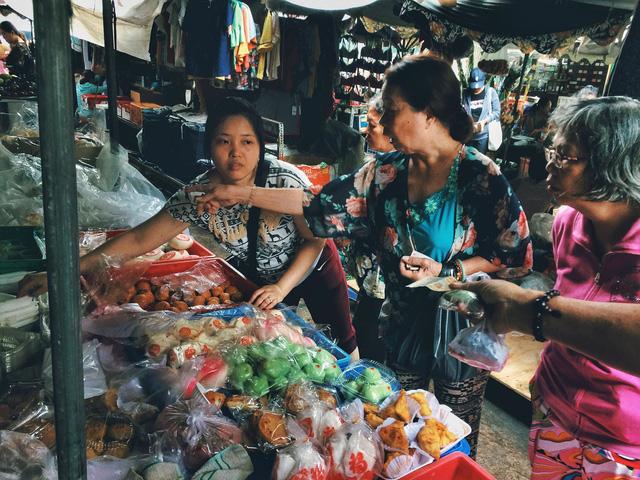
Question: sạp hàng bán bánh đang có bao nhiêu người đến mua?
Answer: có ba người phụ nữ đến mua